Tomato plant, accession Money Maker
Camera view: tilt-top (135 deg); turntable rotation: 240 degrees
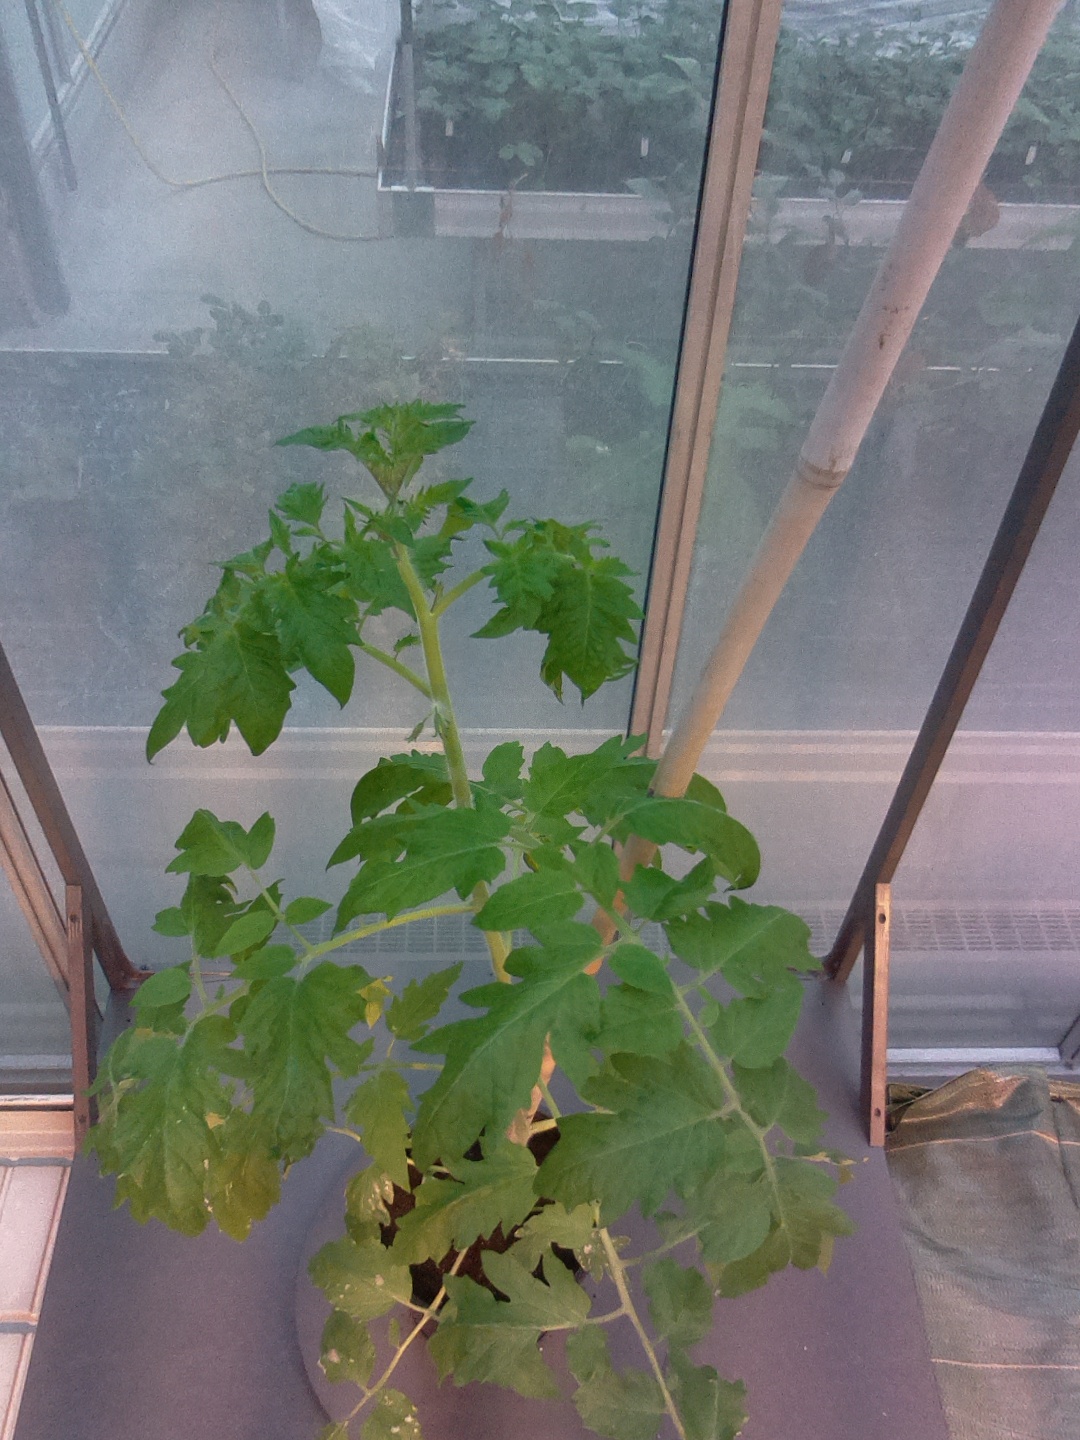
BBCH growth stage 60: First flowers open